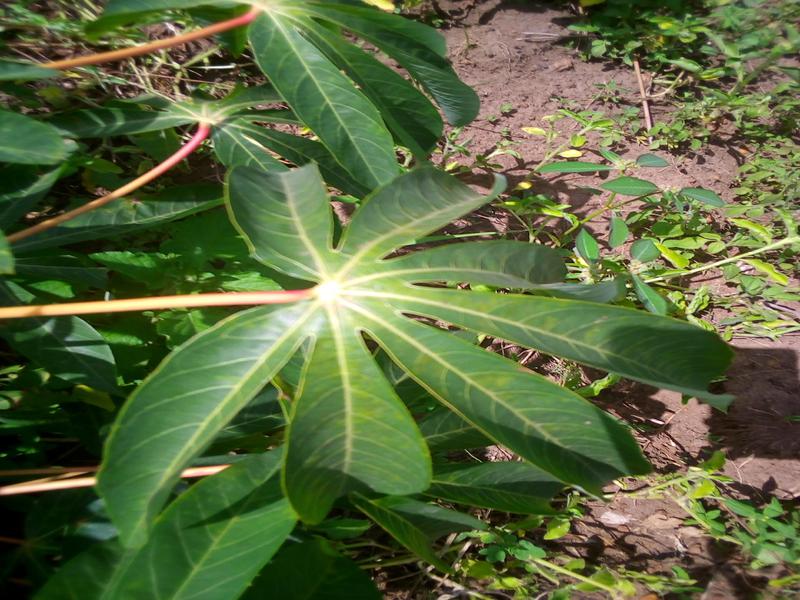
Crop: cassava
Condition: brown_streak_disease